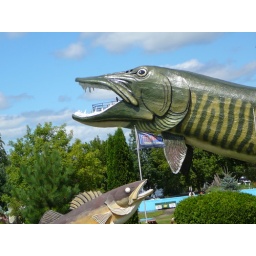
Just like in the computer game, Sam and Max Hit the Road. Except this is a fish museum in Hayward, WI.